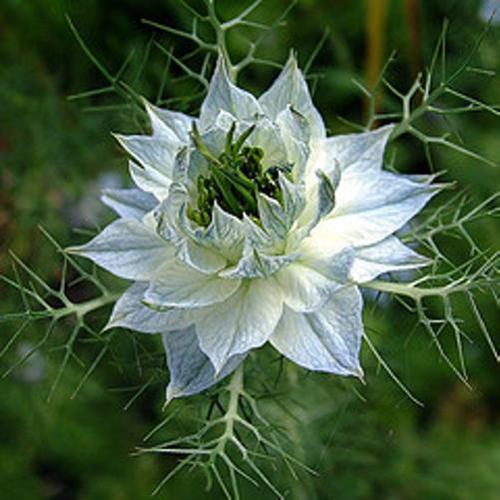
Label: love in the mist